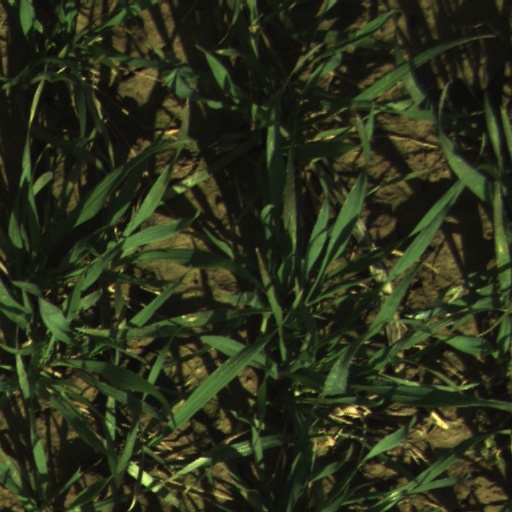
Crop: wheat